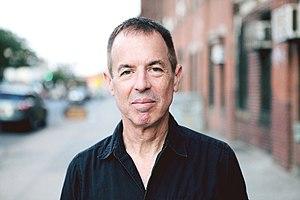
Larry Livermore est un musicien, producteur et journaliste musical américain. Il est surtout connu comme le fondateur de Lookout! Records.